Johann Christian Thomae

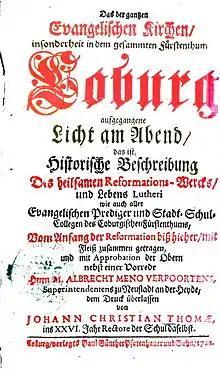
Titlepage of "Licht am Abend", published in 1722

Thomae was born on 5 April 1668 at the house of his maternal grandfather, in Heldburg, Duchy of Saxe-Gotha-Altenburg. His father was Stephan Thomae, the Lutheran pastor of and later of Neuhaus (now Neuhaus-Schierschnitz) and Sonnefeld. His mother was Cordula Buchenröder, the daughter of a Church Superintendent Michael Buchenröder. Privately educated, Thomae came to Coburg in late May 1679 to join the Primary Class at the city's Collegiate School. In 1682, he was admitted to the Great Princely ["Hochfürstliche"] Gymnasium, also in Coburg, and graduated in 1686. From 1688 he studied at the University of Jena. After graduation, he worked as a teacher. In 1697, he was appointed as the Rector for the parish of Neustadt bei Coburg. Three years later, on 9 June 1700, he married Margaretha Dorothea Eyring (1675 – after 1715), the daughter of Johann Andreas Eyring, the Lutheran pastor of , and his wife, Anna Ursula Brechtold. With her, Thomae had five children, two boys and three girls. In 1722 ("ins XXVI. Jahr Rectore der Schul daselbst" [“in his 26th year as the Rector of the School”]) he published in Coburg his history of the Reformation of the Duchy of Coburg. He died on 19 March 1724, in Neustadt bei Coburg.